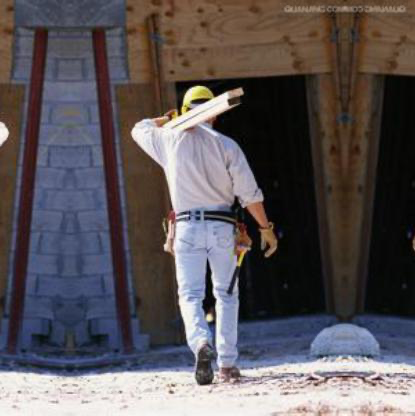
Objects in the image:
label: helmet